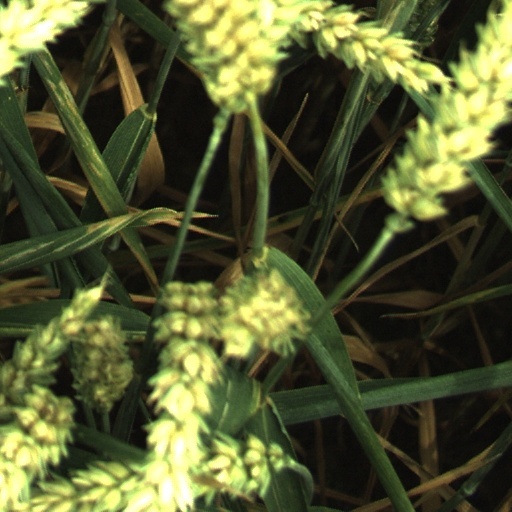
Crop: wheat